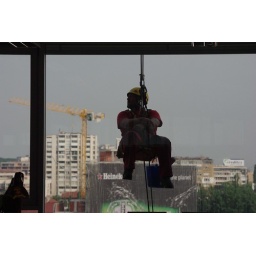
The windows of the building are cleaned once every year - by highly skilled specialists :)